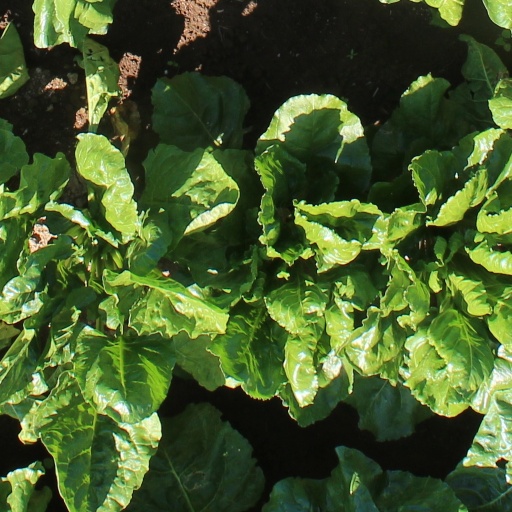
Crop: sugar beet